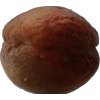
Label: peach